Brian Keselowski

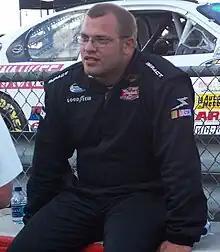
Keselowski at the Milwaukee Mile in 2009

Brian Allen Keselowski (born September 2, 1981) is an American former professional stock car racing driver, crew chief, and spotter. He made headlines in 2011, qualifying his family-owned K-Automotive Motorsports entry into the Daytona 500.